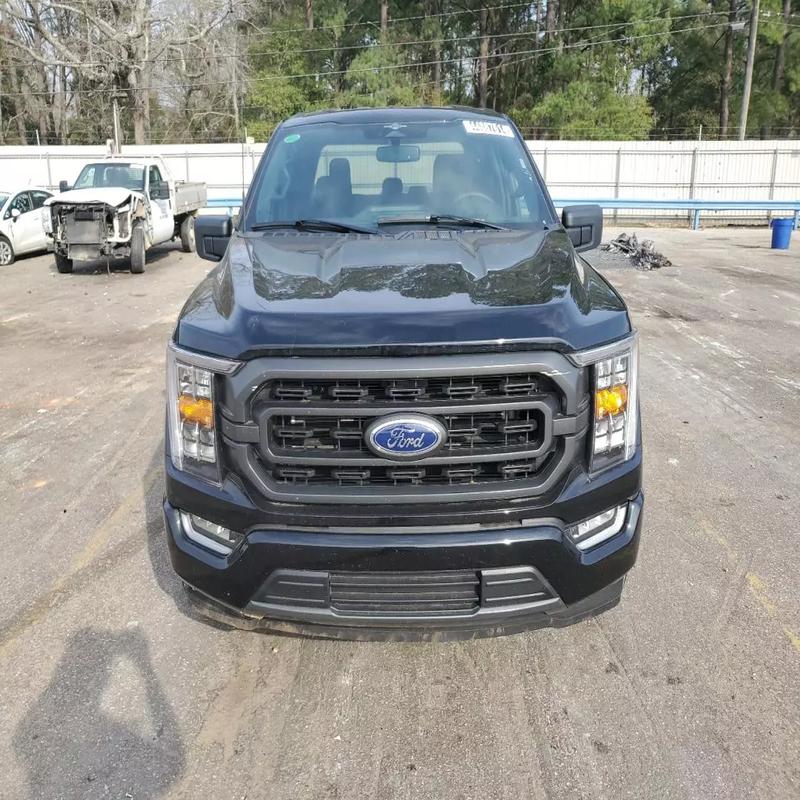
Aucun dommage détecté.
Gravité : aucun